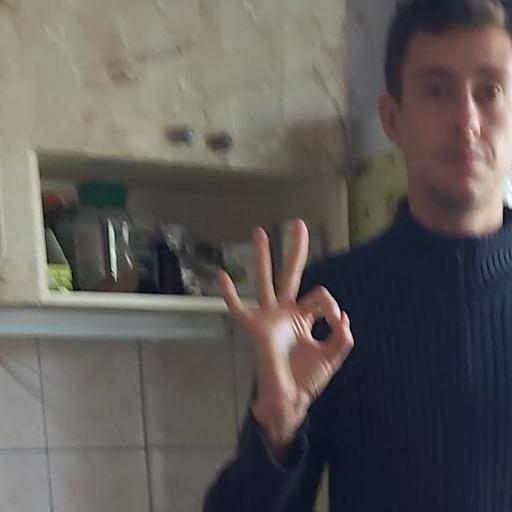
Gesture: ok